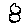
Label: 8